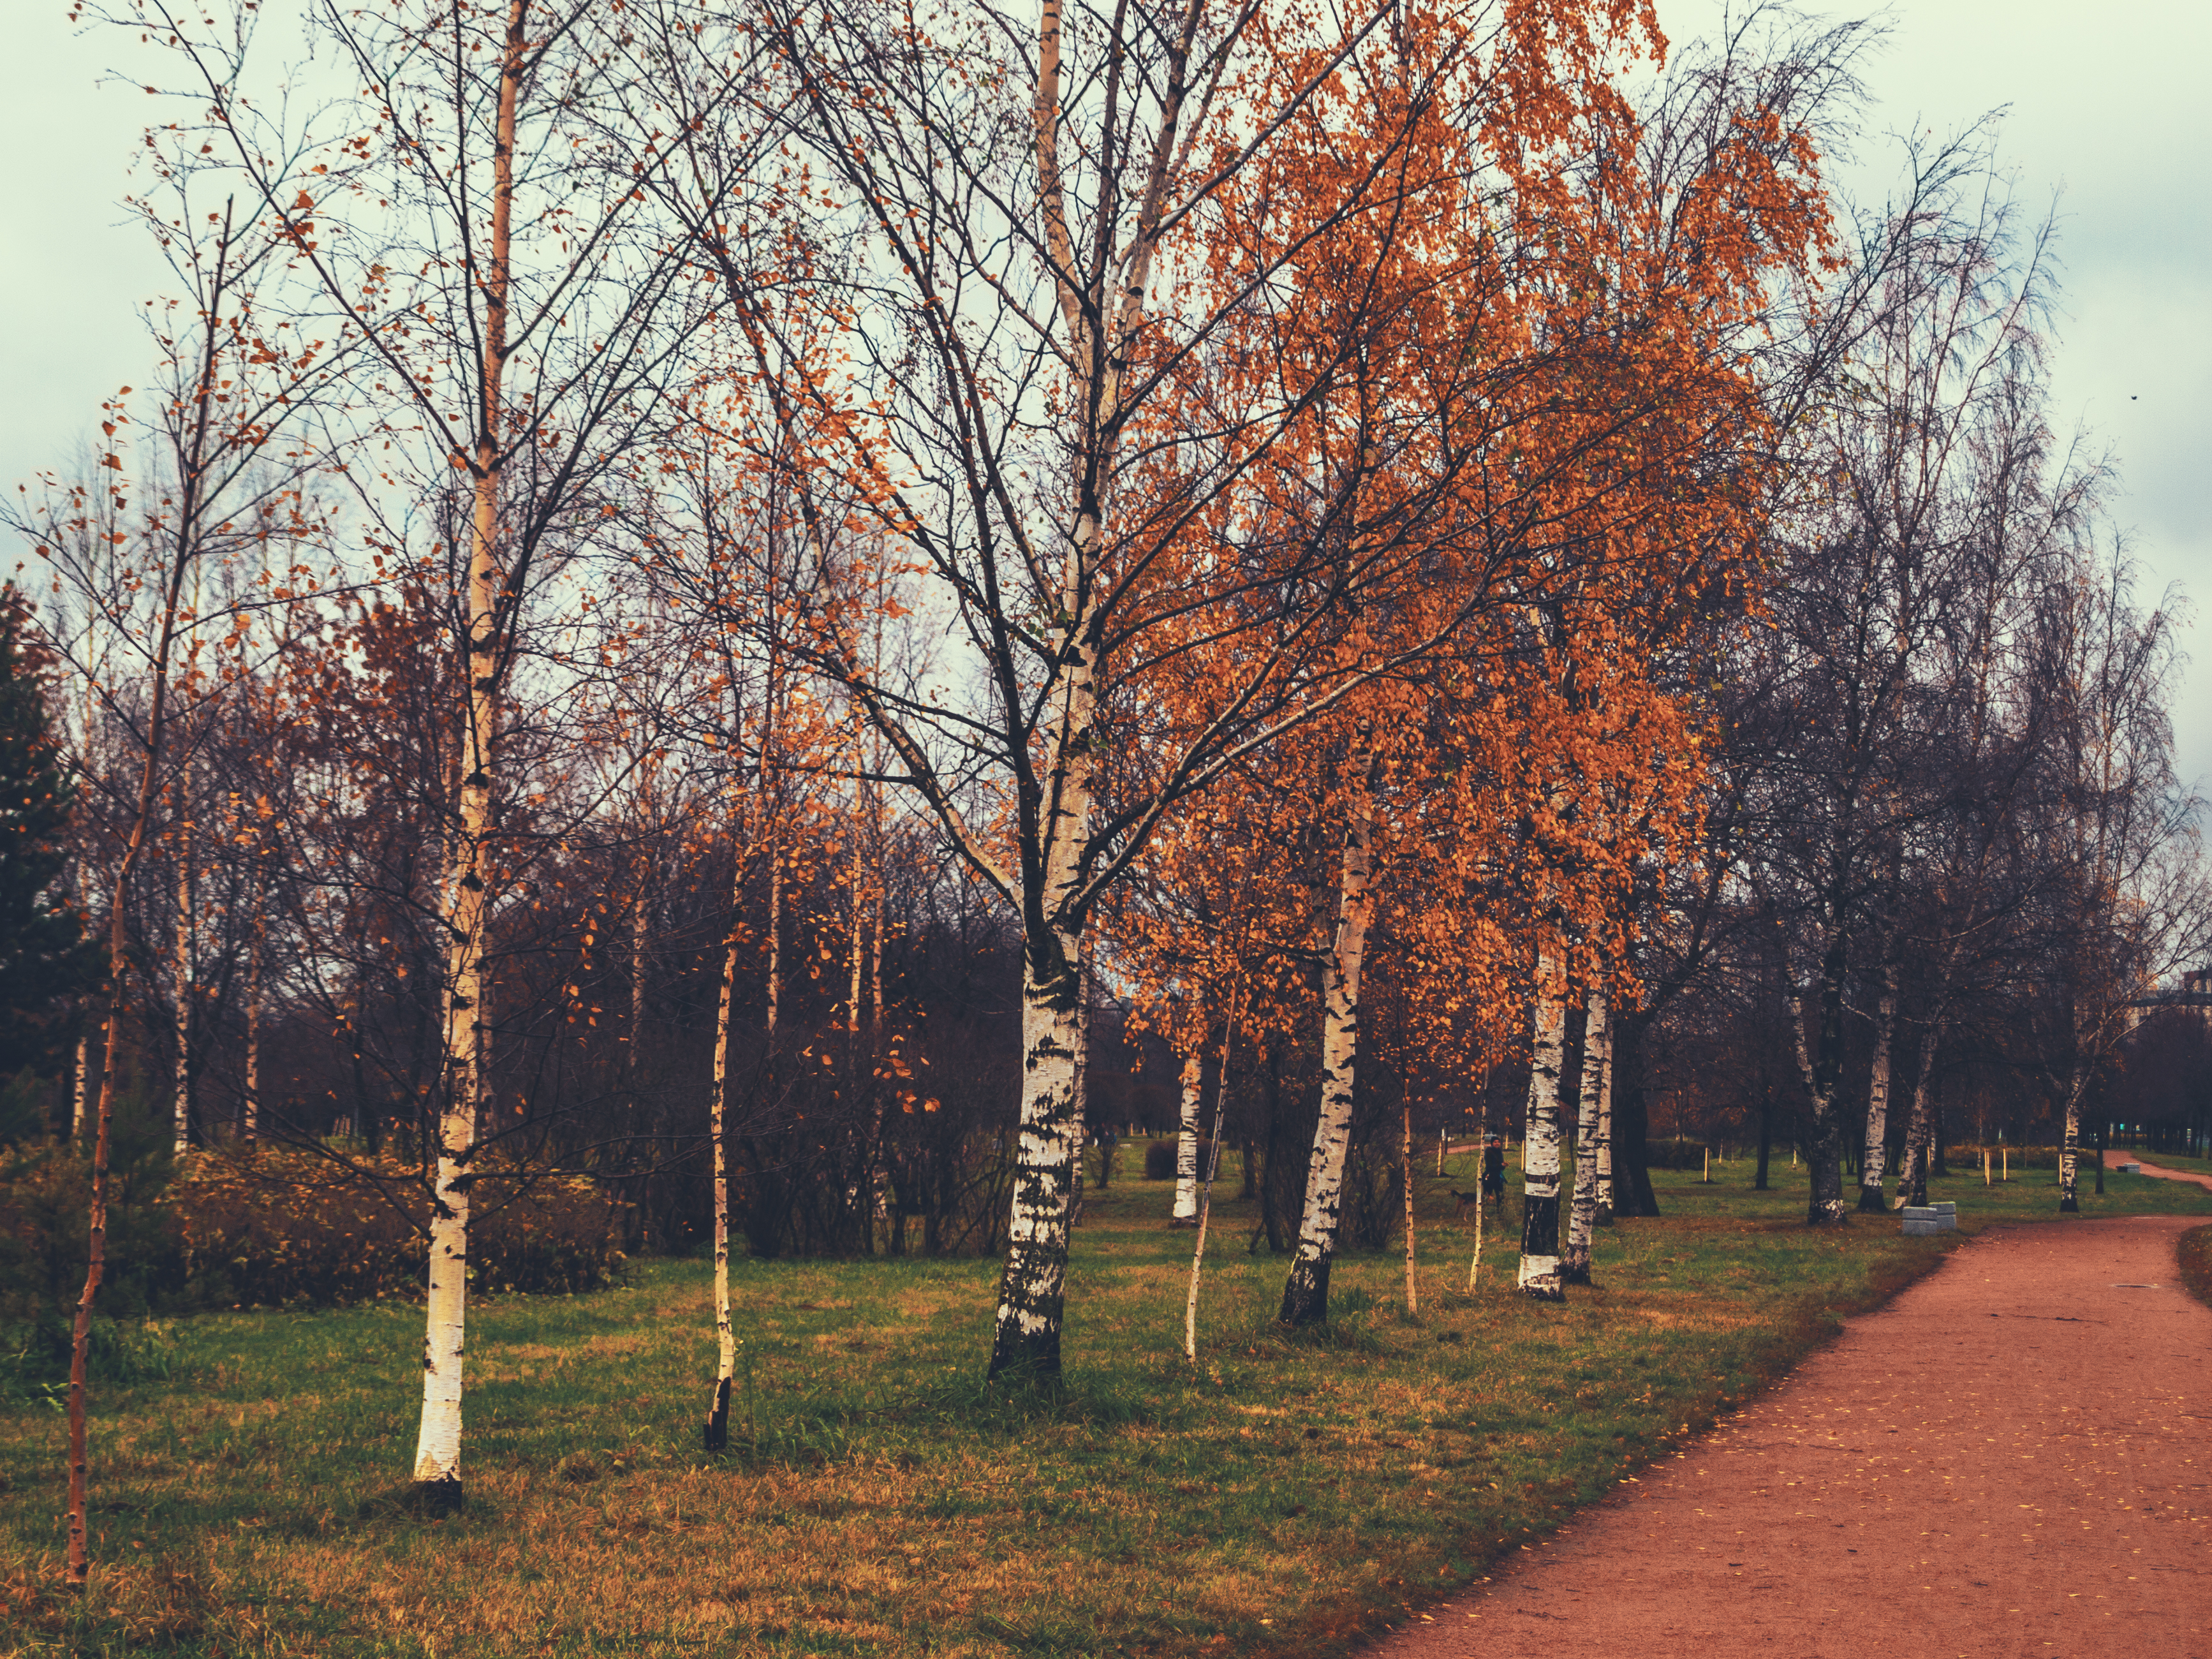
images, plant, sky, natural landscape, natural environment, wood, tree, trunk, branch, twig, cloud, vegetation, sunlight, atmospheric phenomenon, deciduous, grass, landscape, forest, Tints and shades, People in nature, grove, woodland, temperate broadleaf and mixed forest, wilderness, nature reserve, Northern hardwood forest, road, plant stem, winter, symmetry, flowering plant, autumn, grassland, evening, birch family